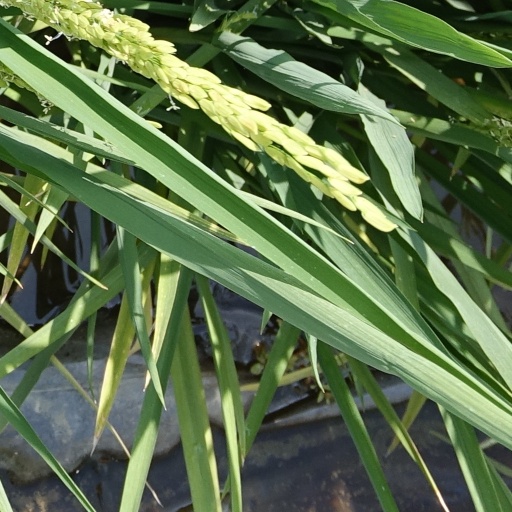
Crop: rice